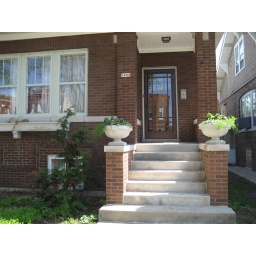
White bacopa and asparagus fern in the front. &amp;quot;Orange symphony&amp;quot; and blue flossflower in the middle. Icicles in the back.